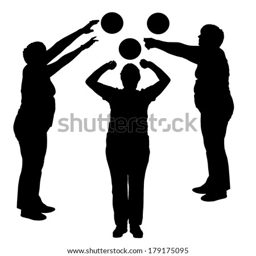
vector silhouettes of women in sport on a white background .